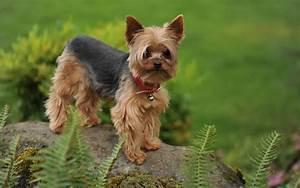
dog